Mashhad

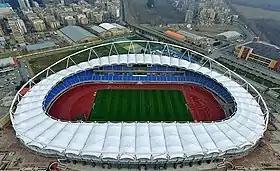
Imam Reza Stadium

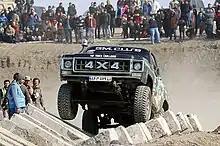
Iran's Offroad Racing Championship - Mashhad

Astan Quds which controls the shrine- the tourism driver- is a wealthy tax exempt religious/political organization. It is recommended to reduce poverty in city a Bazaar be opened by poor people in a courtyard.